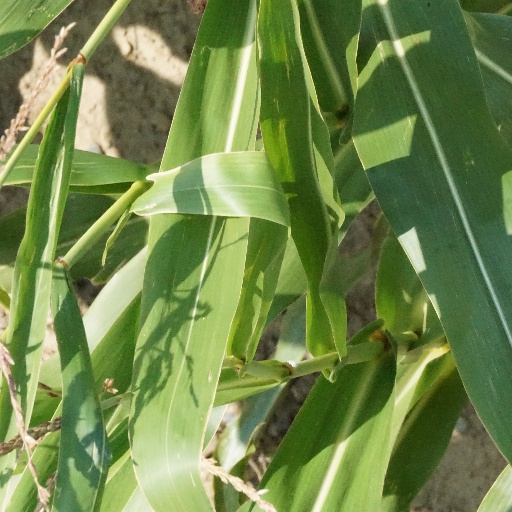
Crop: maize; corn